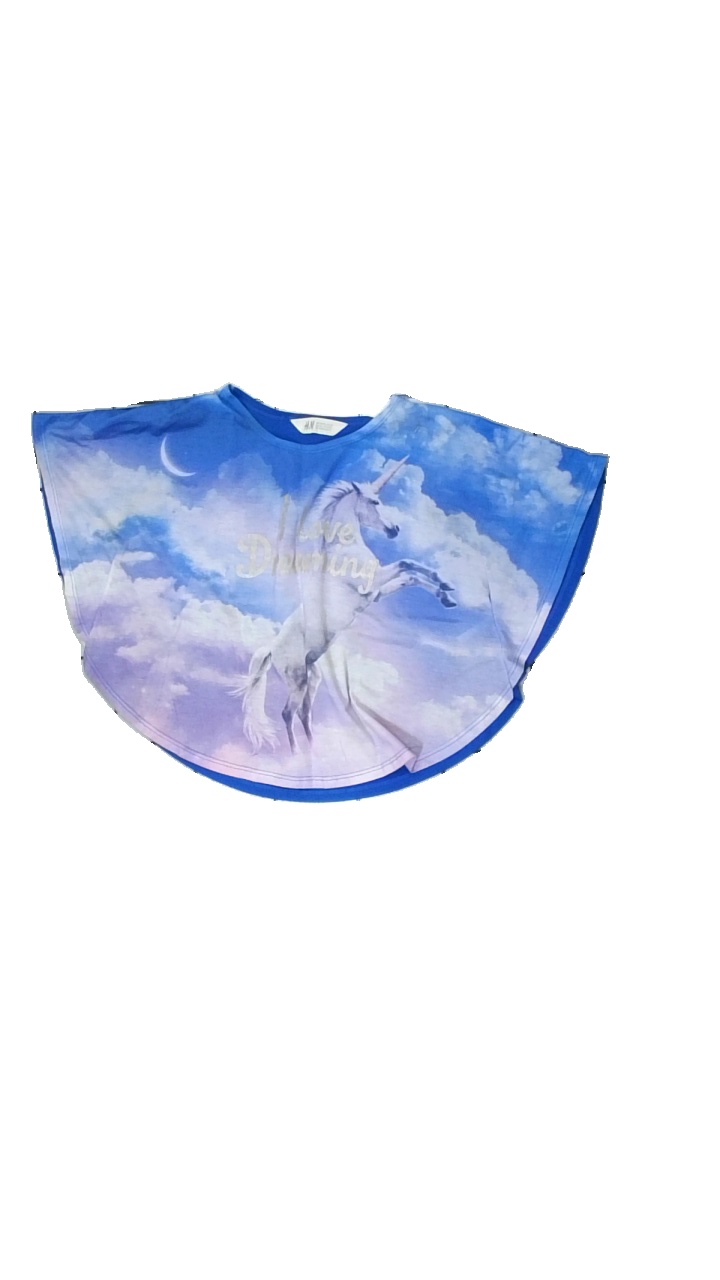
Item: Top (Children)
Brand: H&m
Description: Top with print
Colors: Blue, Purple, White, Multicolor
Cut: Regular, C-collar
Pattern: Other
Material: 100% Polyester
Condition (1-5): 5
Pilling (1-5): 1
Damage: stains
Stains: Minor
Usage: Recycle
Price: <50